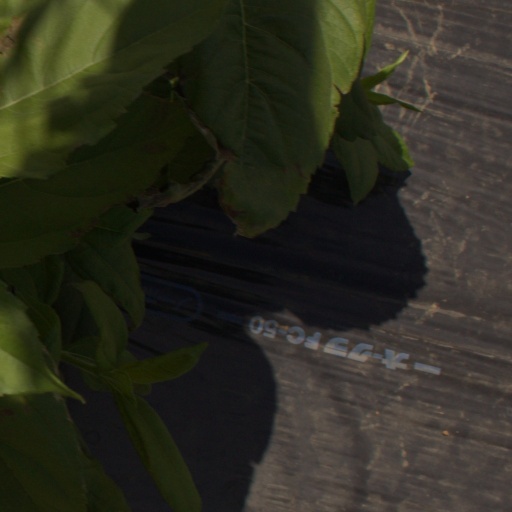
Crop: Jerusalem artichoke